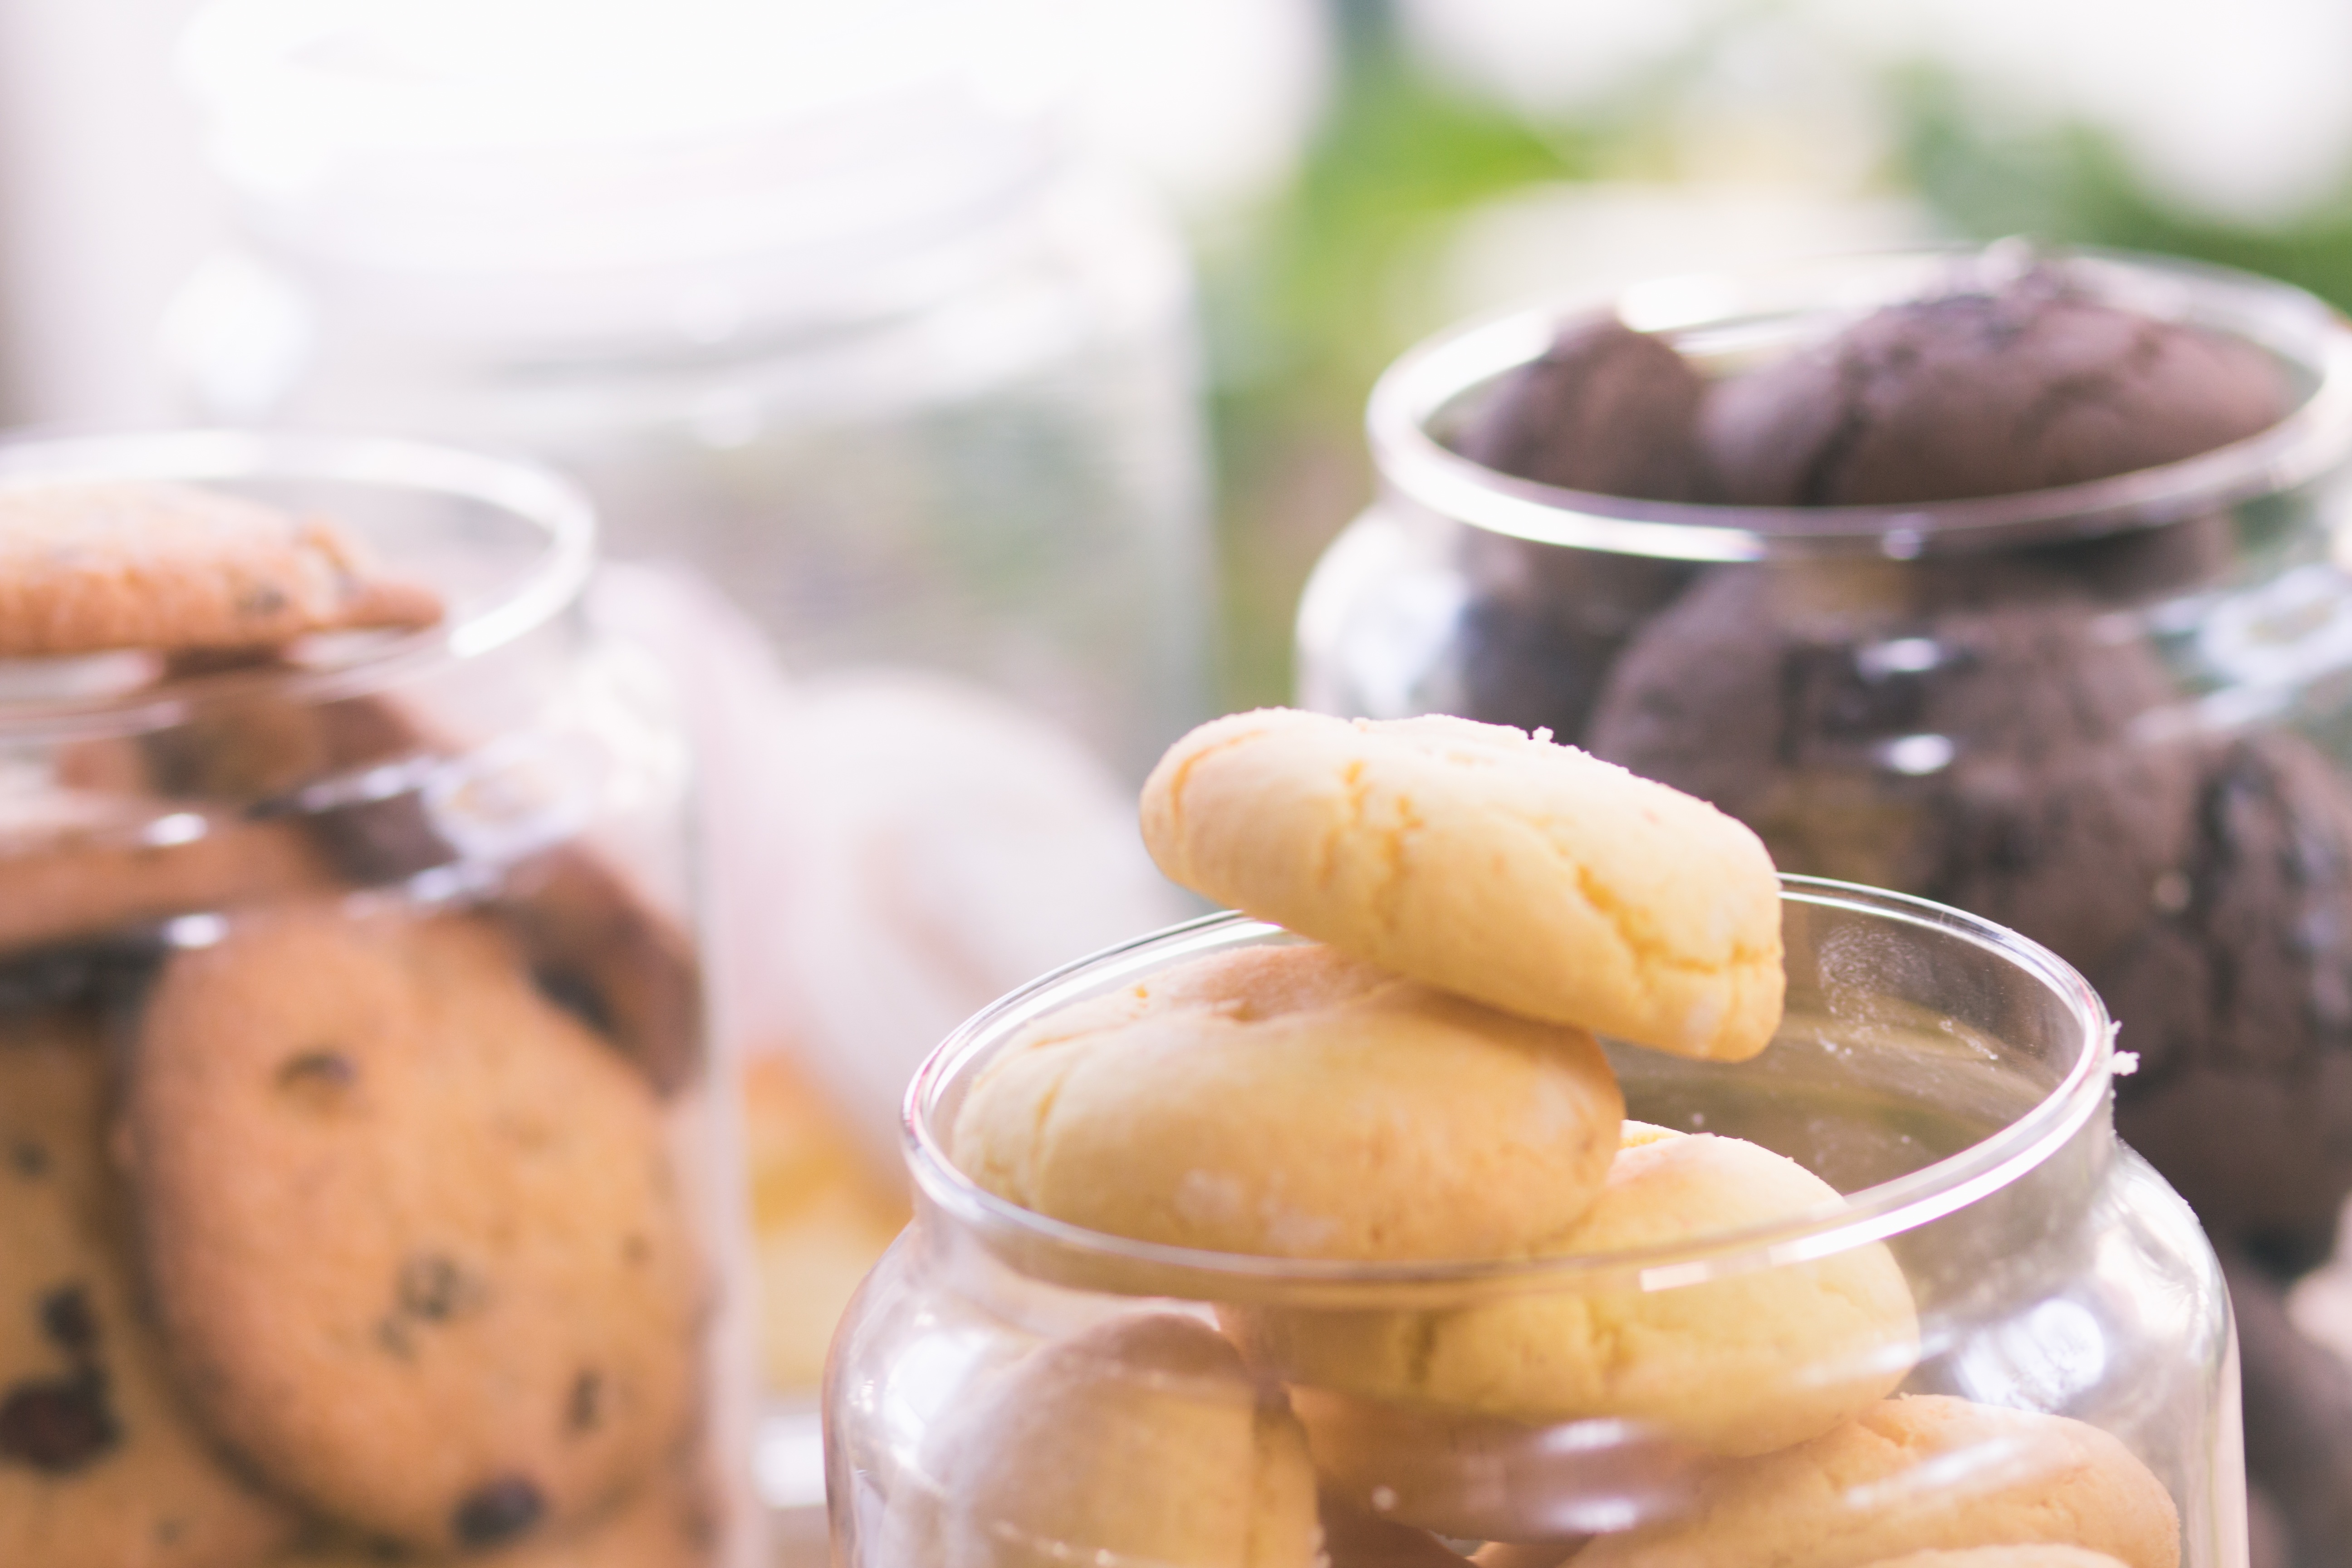
dish, meal, food, produce, breakfast, baking, dessert, cuisine, canning, flavor, snack food